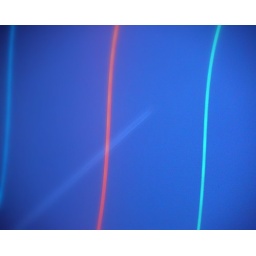
the white streak behind the pink line is an airplain in the blue sky...